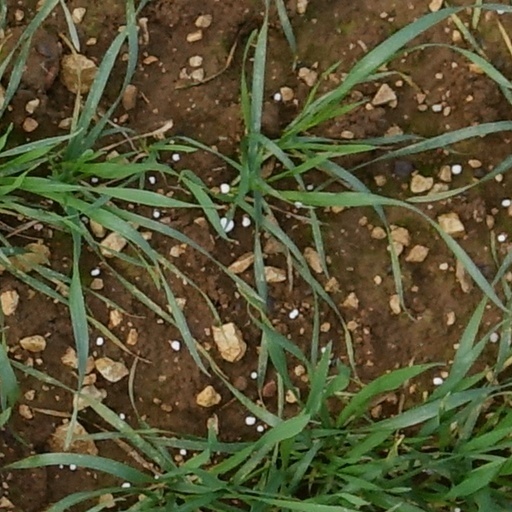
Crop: wheat